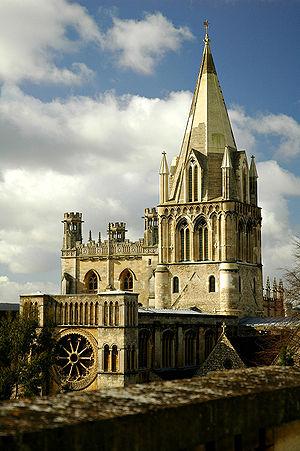
La cathédrale Christ Church est la cathédrale du diocèse d'Oxford, qui comprend la ville d'Oxford et la campagne environnante.
Dorothy Leigh Sayers est une femme de lettres et une romancière britannique, également poète, dramaturge, essayiste et traductrice. Elle est aujourd’hui principalement connue pour son travail d’écrivain et notamment pour ses romans policiers, ayant pour héros l'aristocrate dilettante Lord Peter Wimsey, écrits pendant l'entre-deux-guerres.